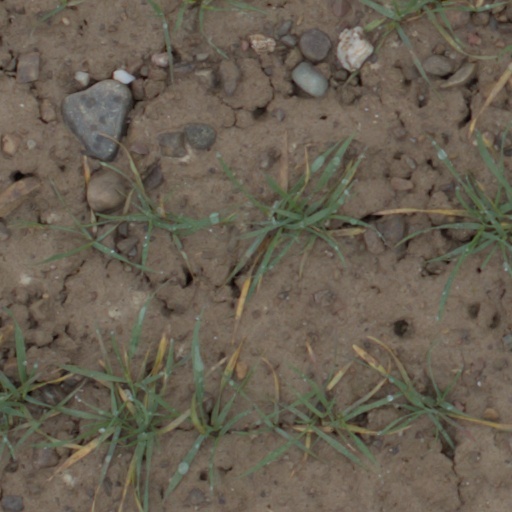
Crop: wheat